Thomas Frischknecht

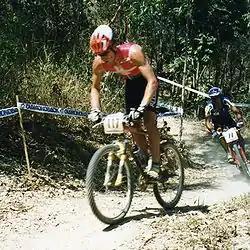
Frischknecht in 1996

Thomas Frischknecht (born 17 February 1970 in Feldbach, Switzerland) is a former Swiss mountain bike and cyclo-cross racer, often called Europe's "Elder Statesman" of mountain biking, because of his extraordinarily long career at the top level of the sport. A professional since 1990, he was on top of the Mountain Bike World Championship podium for the first time in 1996 and most recently in 2004.